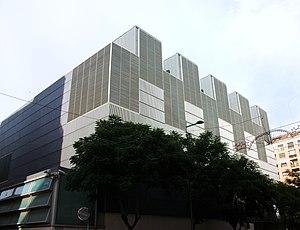
Luis Moreno García-Mansilla, connu comme Luis Mansilla, est un architecte espagnol. Avec Emilio Tuñón, il dirigeait l'agence Mansilla + Tuñón qui a développé une architecture basée sur l'activation communautaire par médiation d'icônes spatiales facilement identifiables.